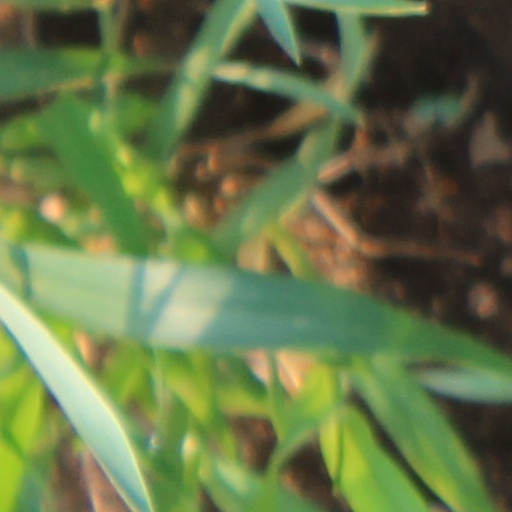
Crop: wheat